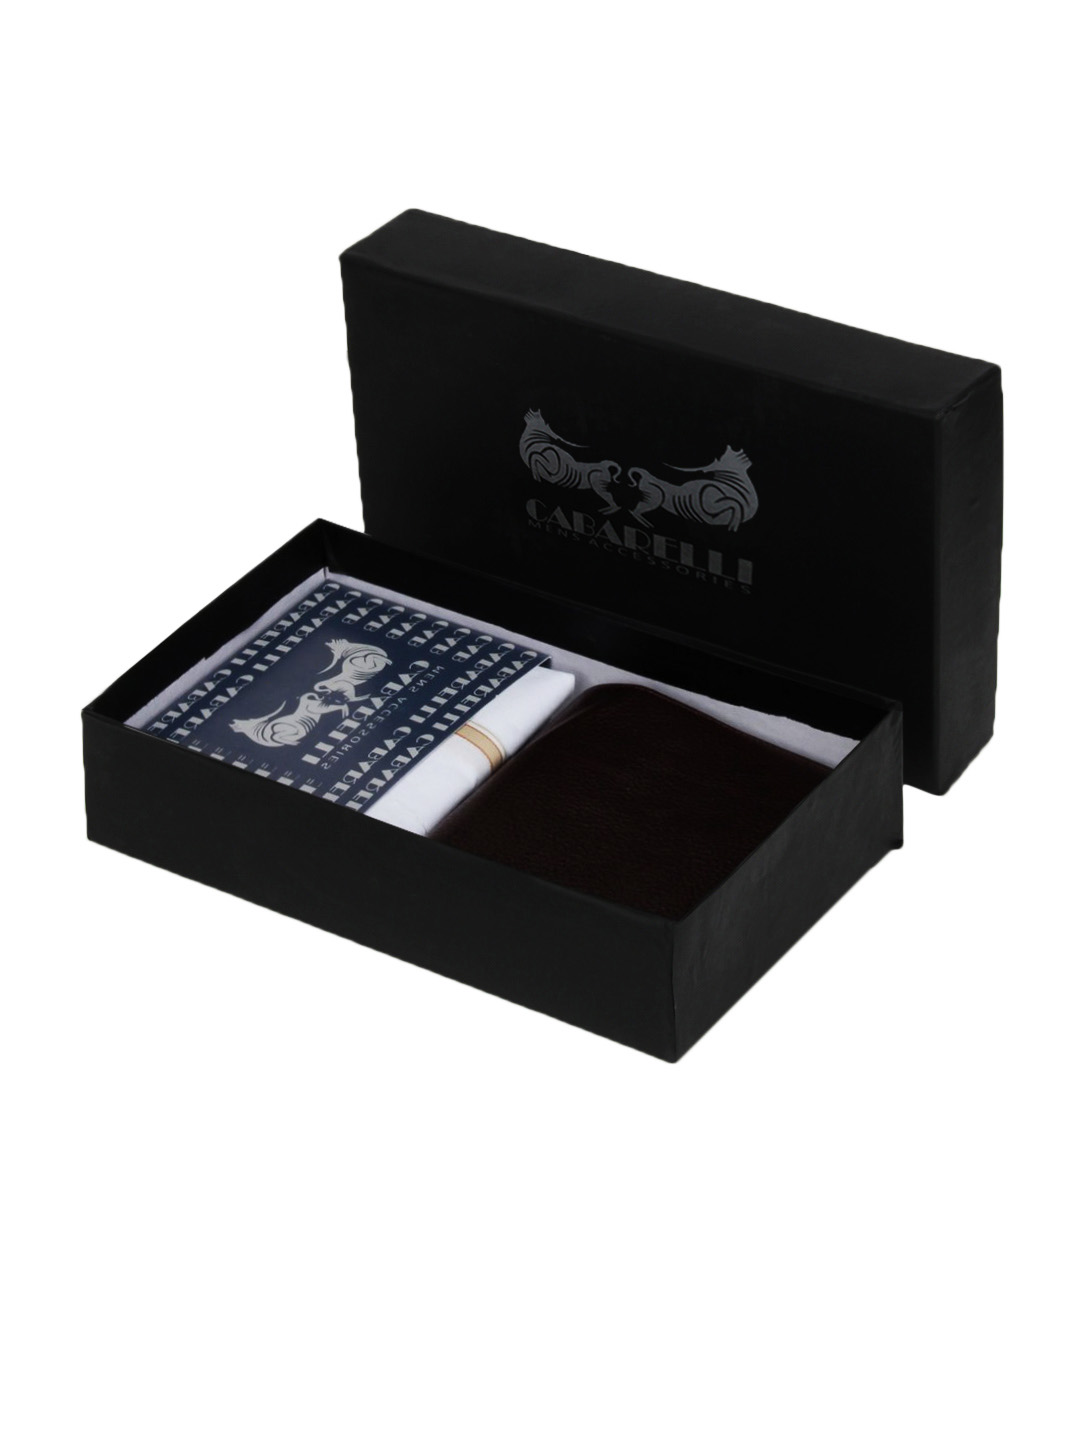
Cabarelli Men Accessory Gift Set
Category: Accessories / Accessories / Accessory Gift Set
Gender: Men
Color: Brown
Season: Summer 2015
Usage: Casual